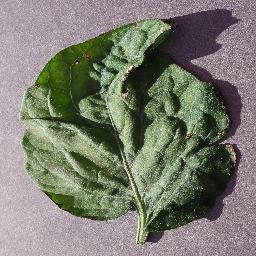
Label: Tomato___Target_Spot